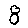
Label: 8